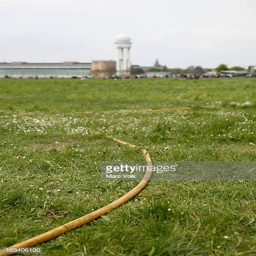
a hose running through a field